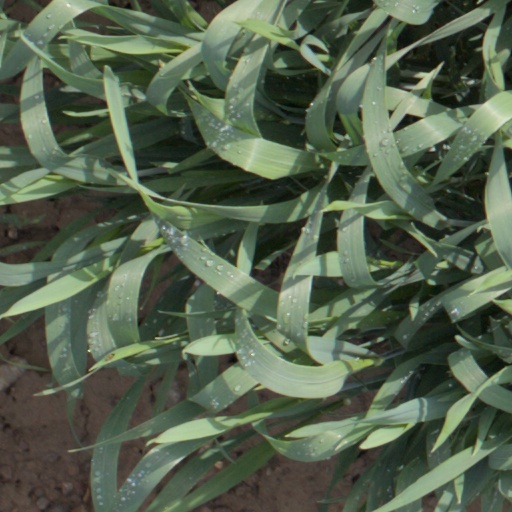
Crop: wheat